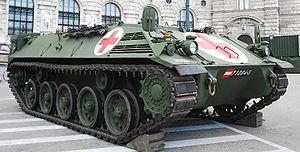
Le blindé léger Saurer 4K 4FA fut le véhicule de transport de troupes de la Bundesheer autrichienne durant la Guerre froide. Produit à partir de 1961, il partage plusieurs éléments mécaniques avec le char léger SK-105 Kürassier.